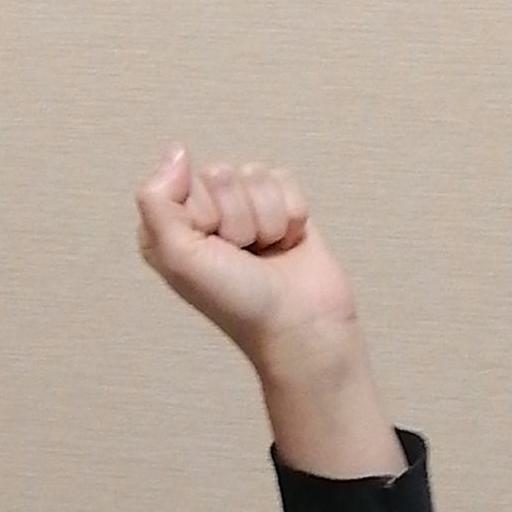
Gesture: fist